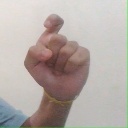
अक्षर: इ